Slammiversary (2022)

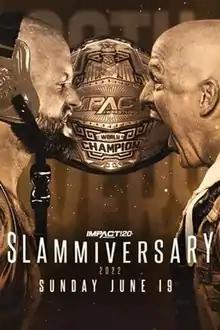
Promotional poster featuring Josh Alexander and Eric Young

The 2022 Slammiversary was a professional wrestling pay-per-view (PPV) event produced by Impact Wrestling, and was the 18th event under the Slammiversary chronology. It took place on June 19, 2022 at The Asylum at the Nashville Fairgrounds in Nashville, Tennessee and celebrated the promotion's 20th anniversary, with the show being held exactly 20 years to the date of Impact's very first event.